Saddamism

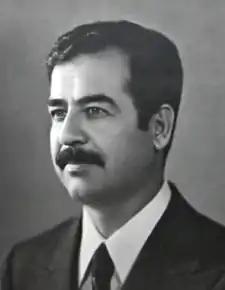
Saddam Hussein, after whom Saddamism is named

Saddamism, also known as Saddamist Ba'athism, is a Ba'athist political ideology based on the political ideas and thinking of Saddam Hussein, who served as the President of Iraq from 1979 to 2003. It espouses Arab nationalism, Arab socialism and Pan-Arabism, as well as an Iraq-centred Arab world that calls upon Arab countries to adopt Saddamist political discourse and reject "the Nasserist discourse" that it claims collapsed following the Six-Day War in 1967. It is militarist and views political disputes and conflict in a military manner as "battles" requiring "fighting", "mobilization", "battlefields", "bastions", and "trenches". Saddamism was officially supported by Saddam Hussein's government and the ruling Iraqi Arab Socialist Ba'ath Party and promoted by the Iraqi daily newspaper Babil owned by Saddam's son Uday Hussein.